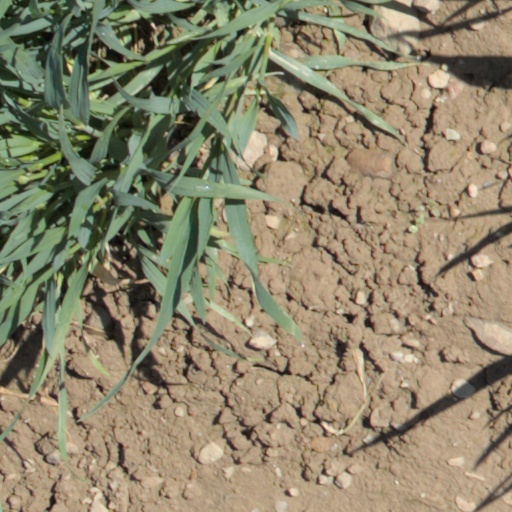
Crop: wheat